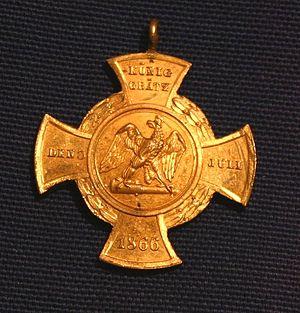
Une distinction est remise à une personne, un groupe de personnes ou un organisme en reconnaissance d'un certain degré d'excellence dans un domaine spécifique.